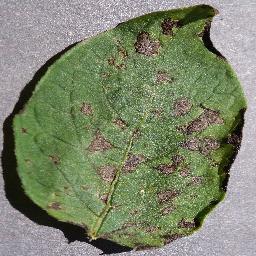
Label: Potato___Early_blight